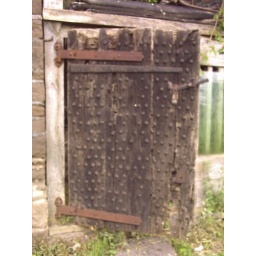
Great old door in usk castle